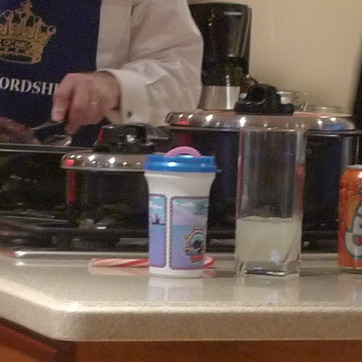
Material: plastic